Coconut milk

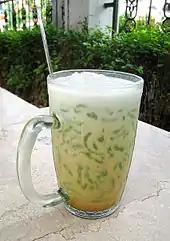
"Cendol", a green jelly drink with iced coconut milk and palm sugar

A similar product found throughout Southeast Asia is coconut jam. It is known as "matamís sa báo" in the Philippines and uses only coconut milk and sugar. However, the coconut jam versions from Indonesia, Malaysia, and Singapore ("kaya"); Thailand ("sangkhaya"); Cambodia ("sankiah"); and Vietnam ("banh gan"), add eggs in addition to sugar. The latter versions are sometimes anglicized as "coconut custard" to distinguish them from the version without egg. Coconut jam and coconut custard have a thicker, jam-like consistency and are used as ingredients or fillings in various traditional desserts.